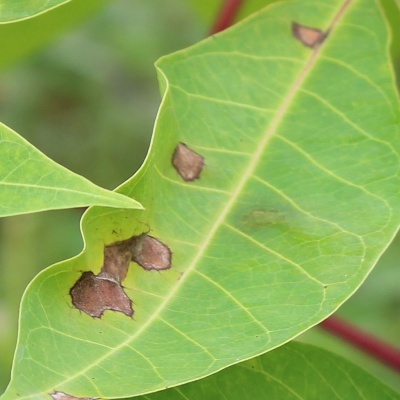
Crop: Cassava
Condition: brown spot